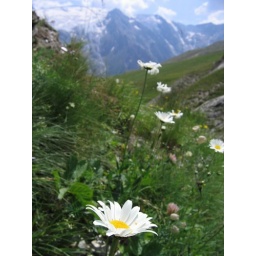
Pretty white flowers beside a little stream